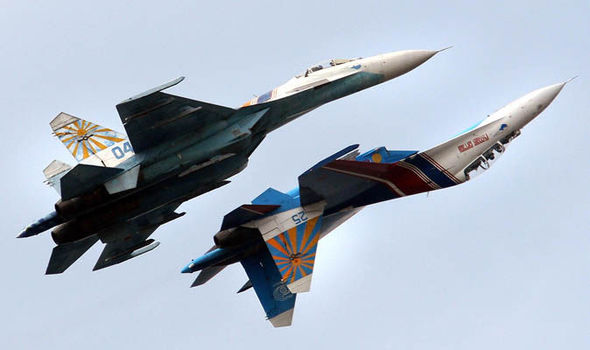
Vehicle type: Planes